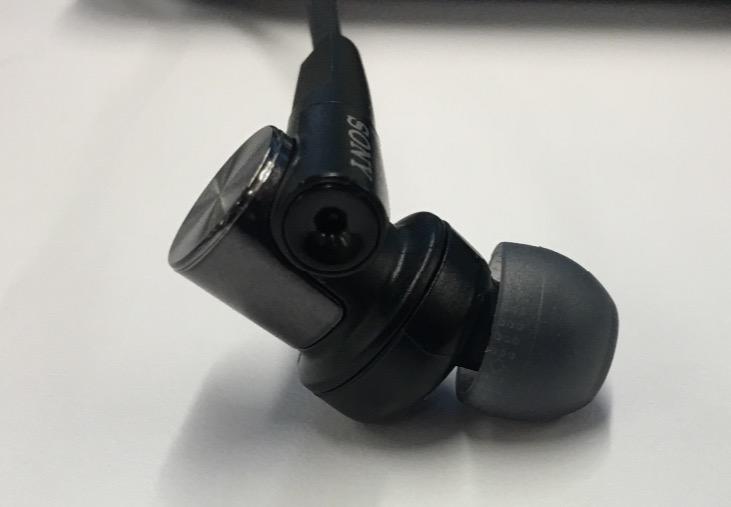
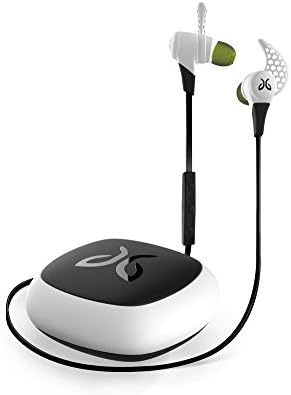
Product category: headphones
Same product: no